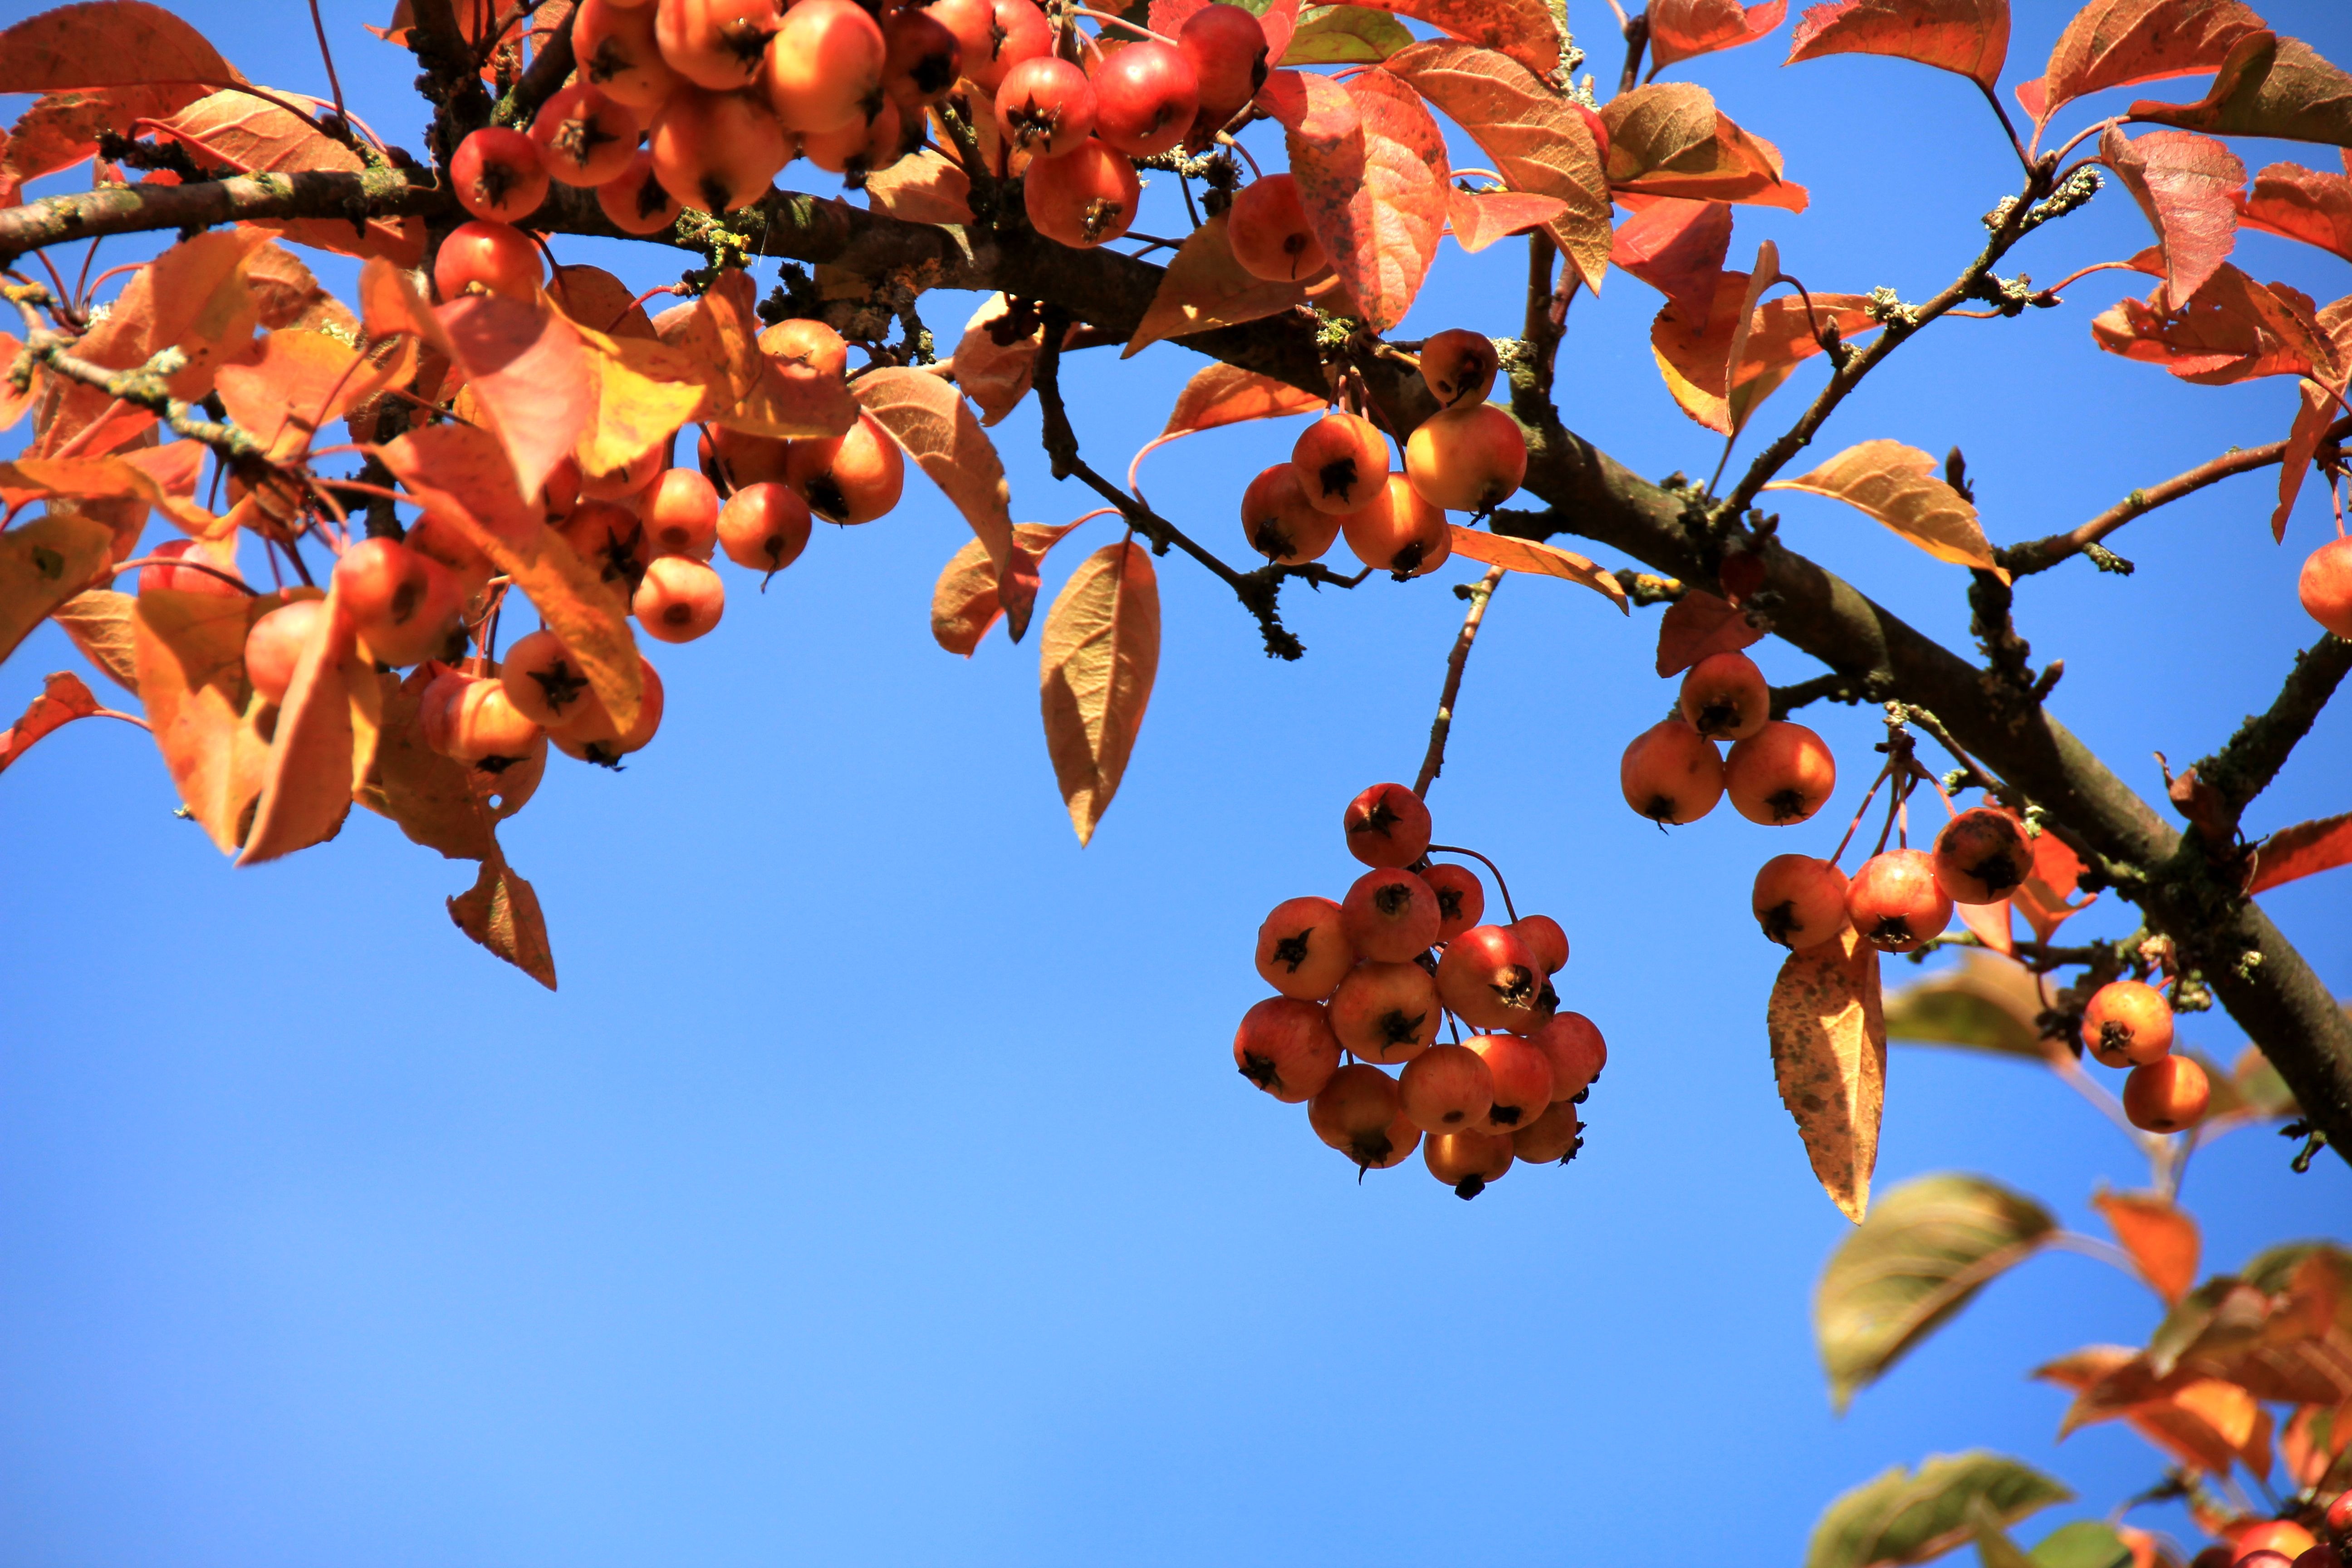
tree, nature, branch, blossom, sky, leaf, spring, autumn, flora, twig, leaves, deciduous, rowan, persimmon, diospyros, plant stem, computer wallpaper, ebony trees and persimmons, hippophae